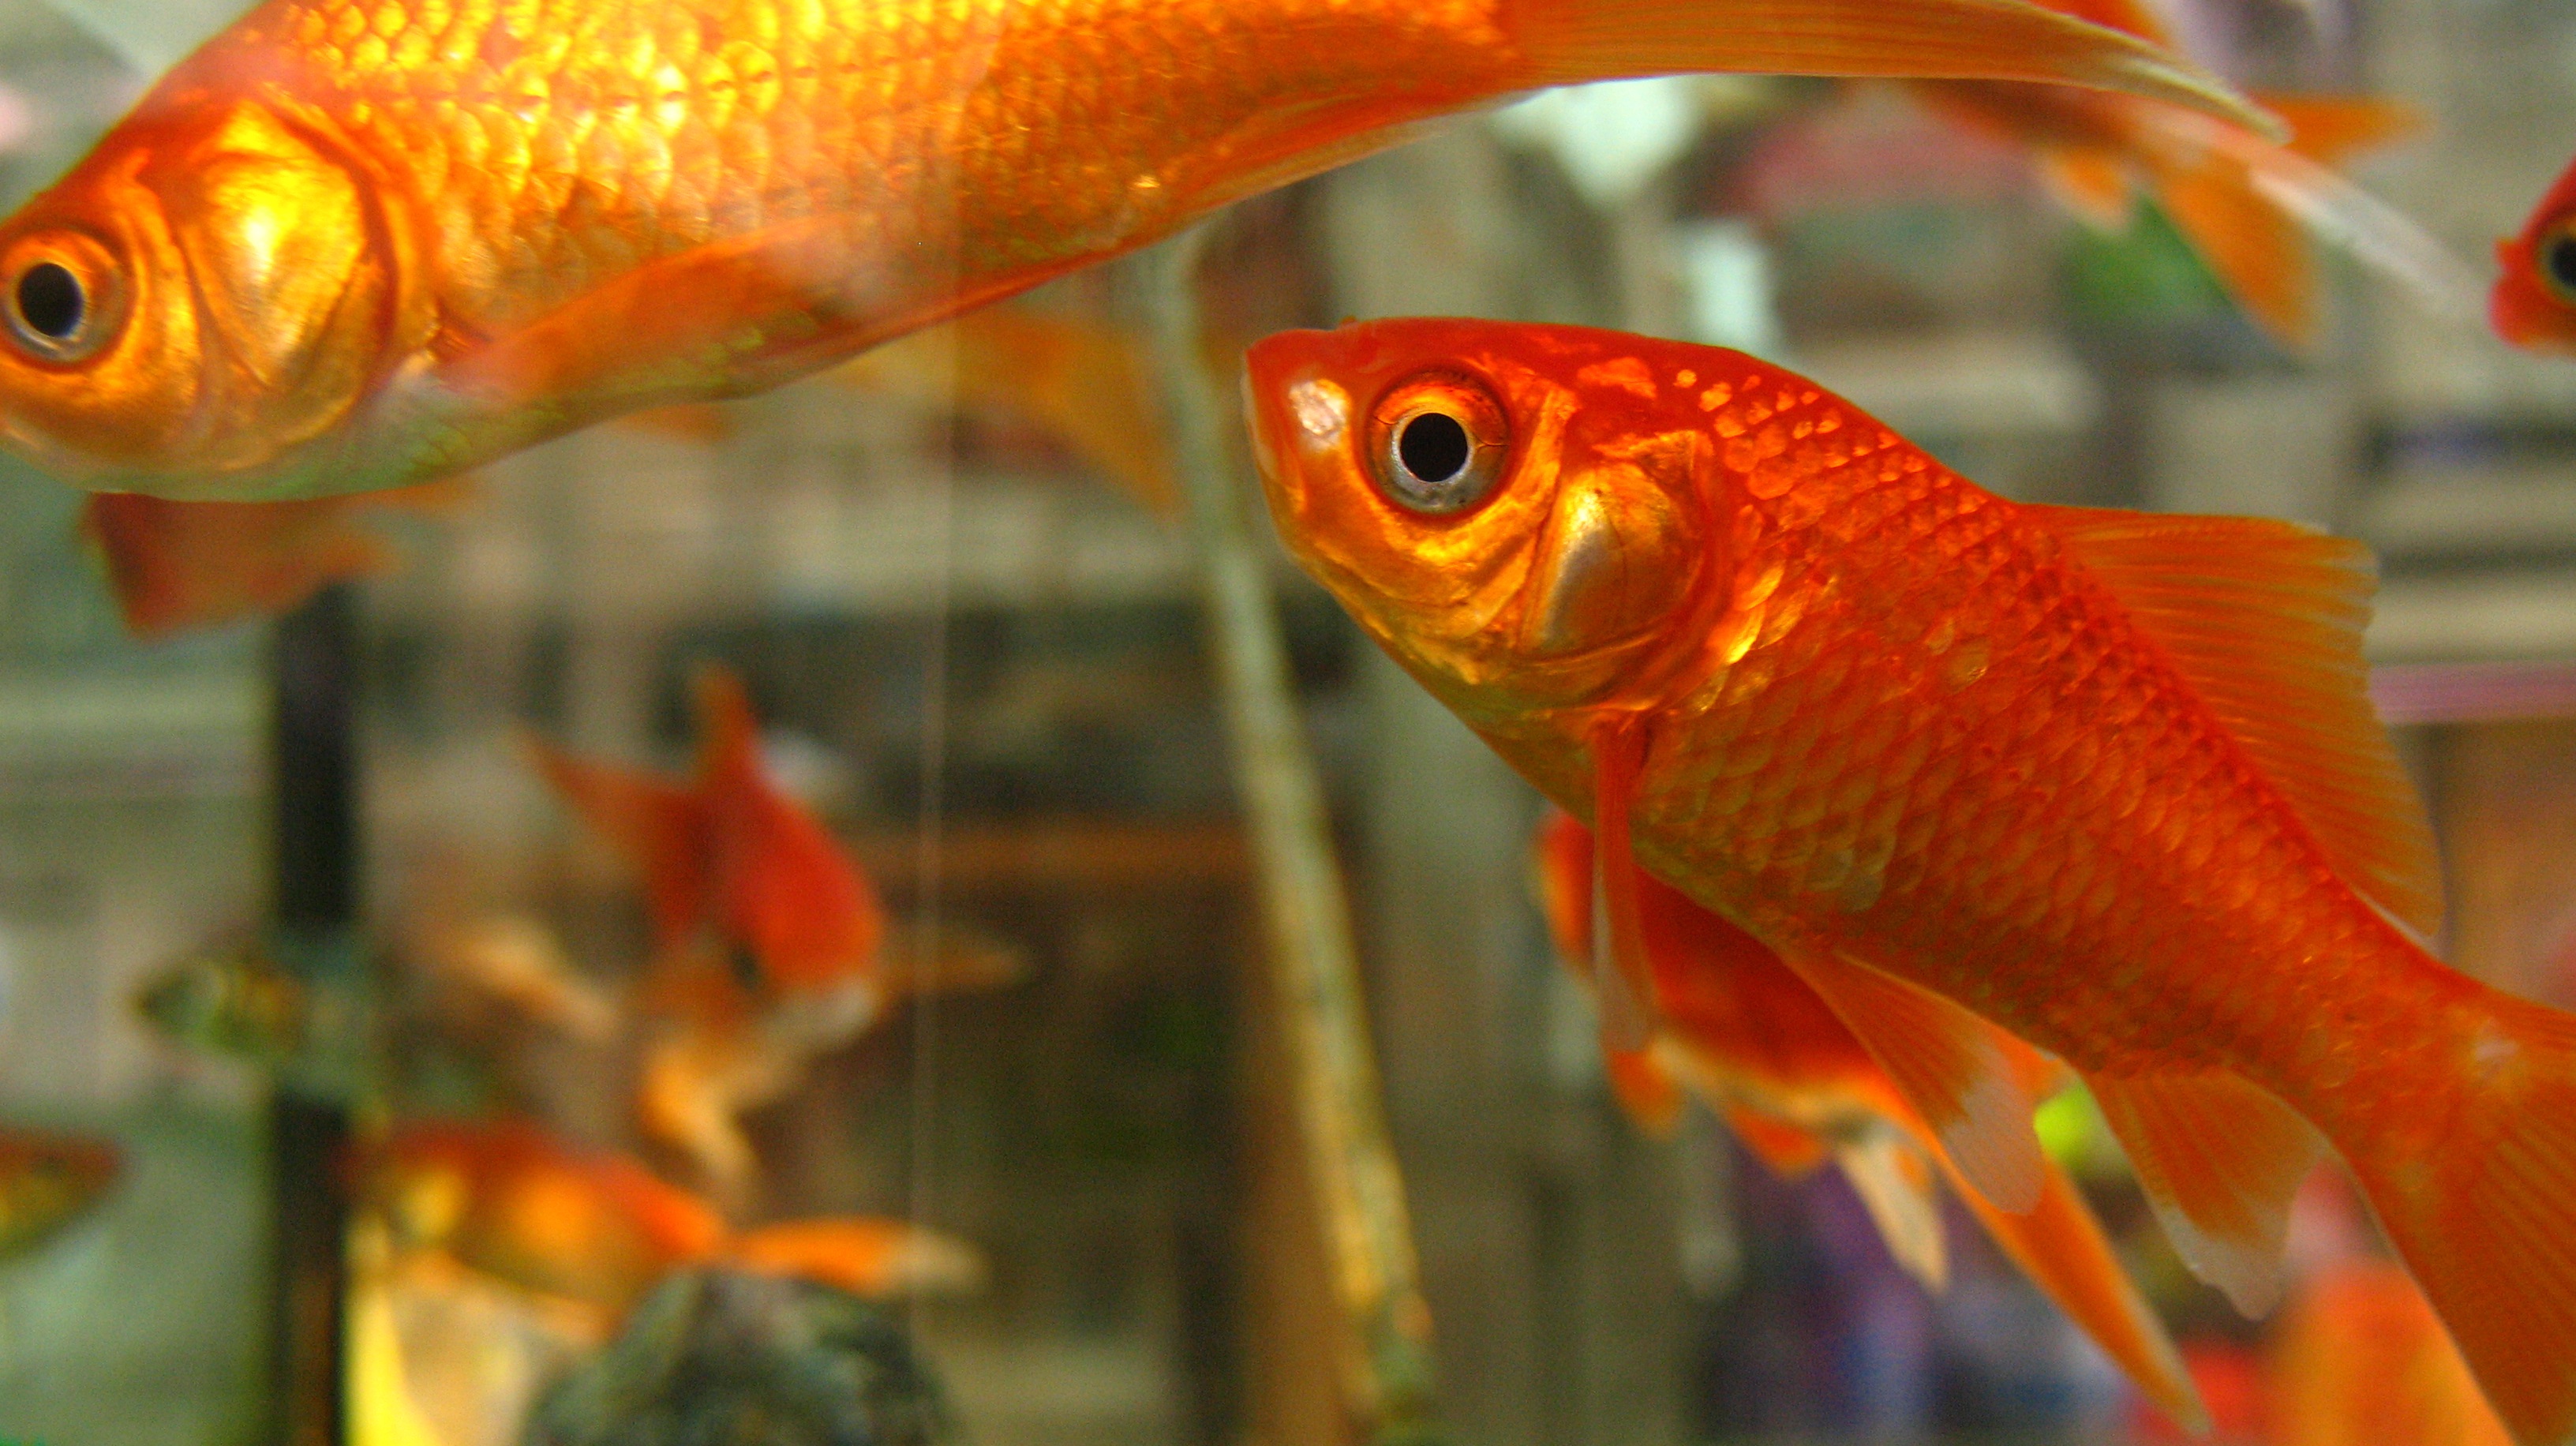
water, nature, animal, underwater, pet, orange, color, aquatic, colorful, fish, fauna, fishbowl, swimming, aquarium, tank, goldfish, marine biology, pomacentridae, freshwater aquarium